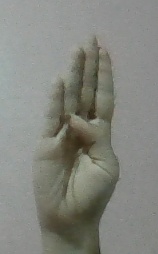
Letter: kaaf